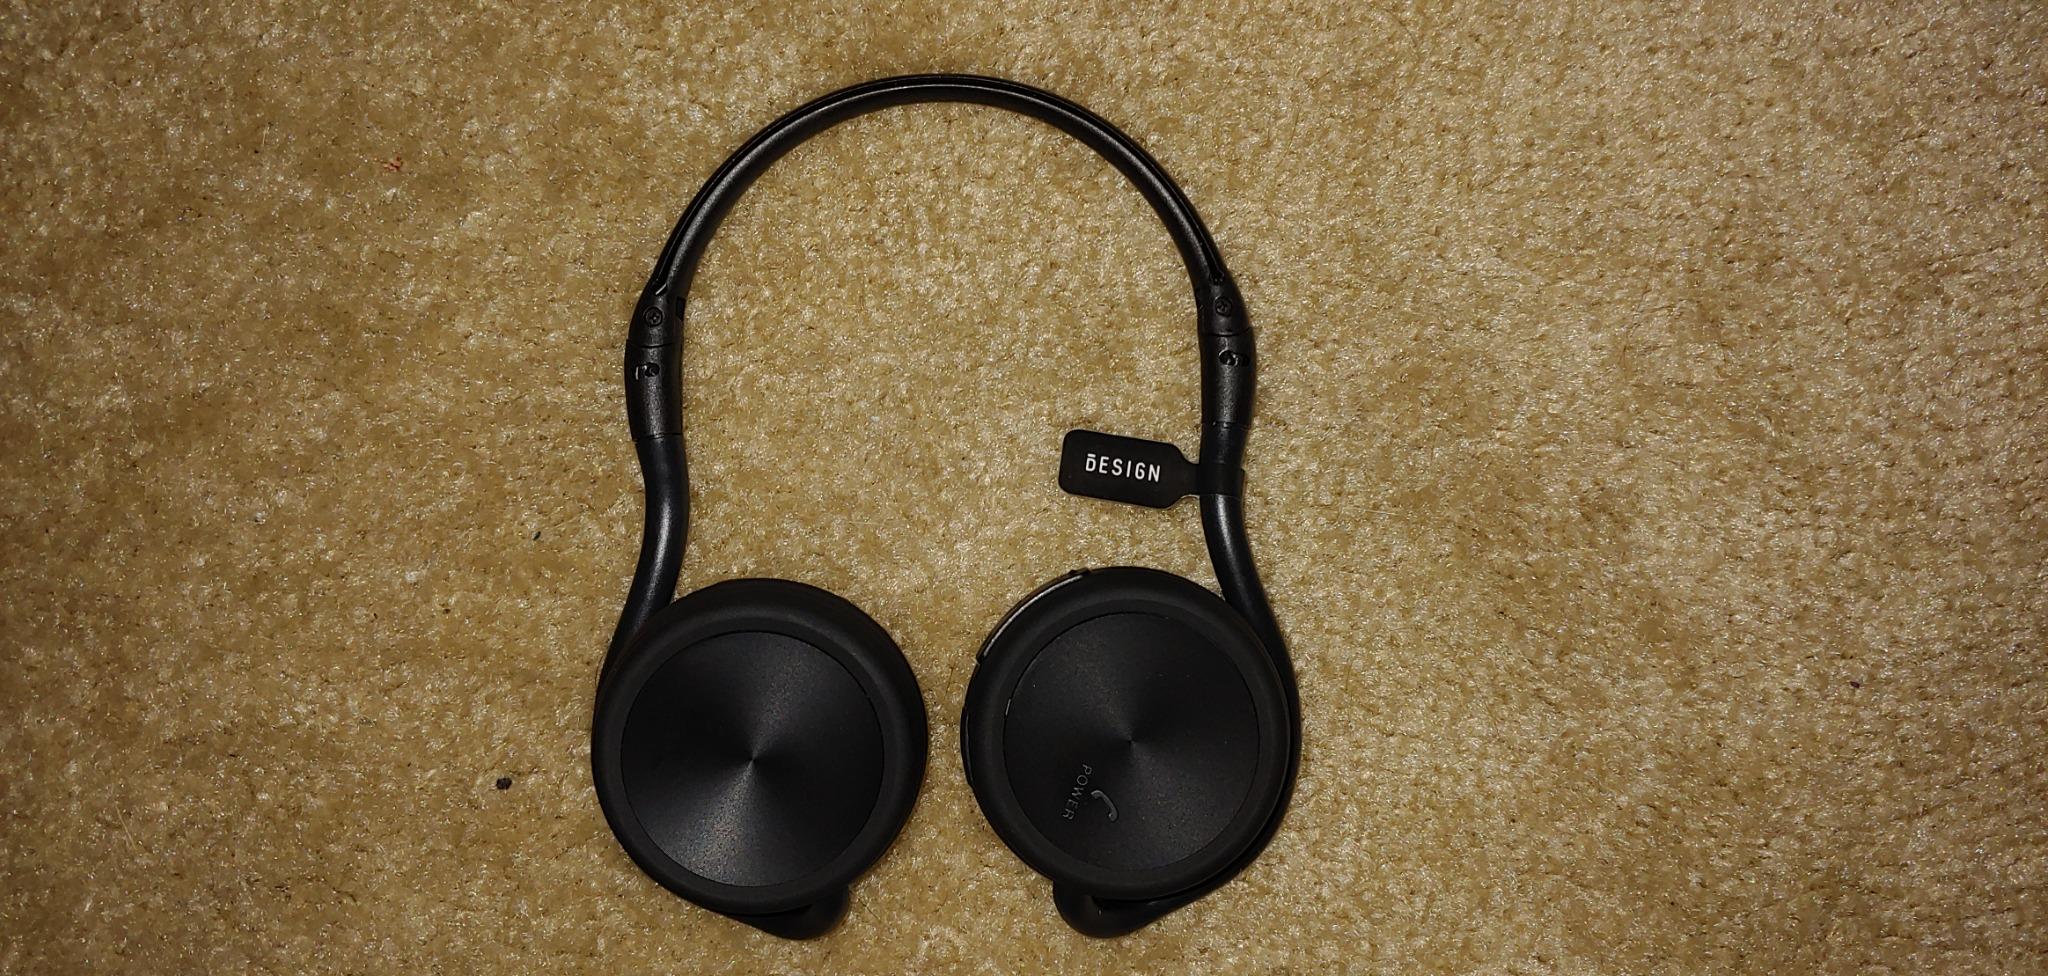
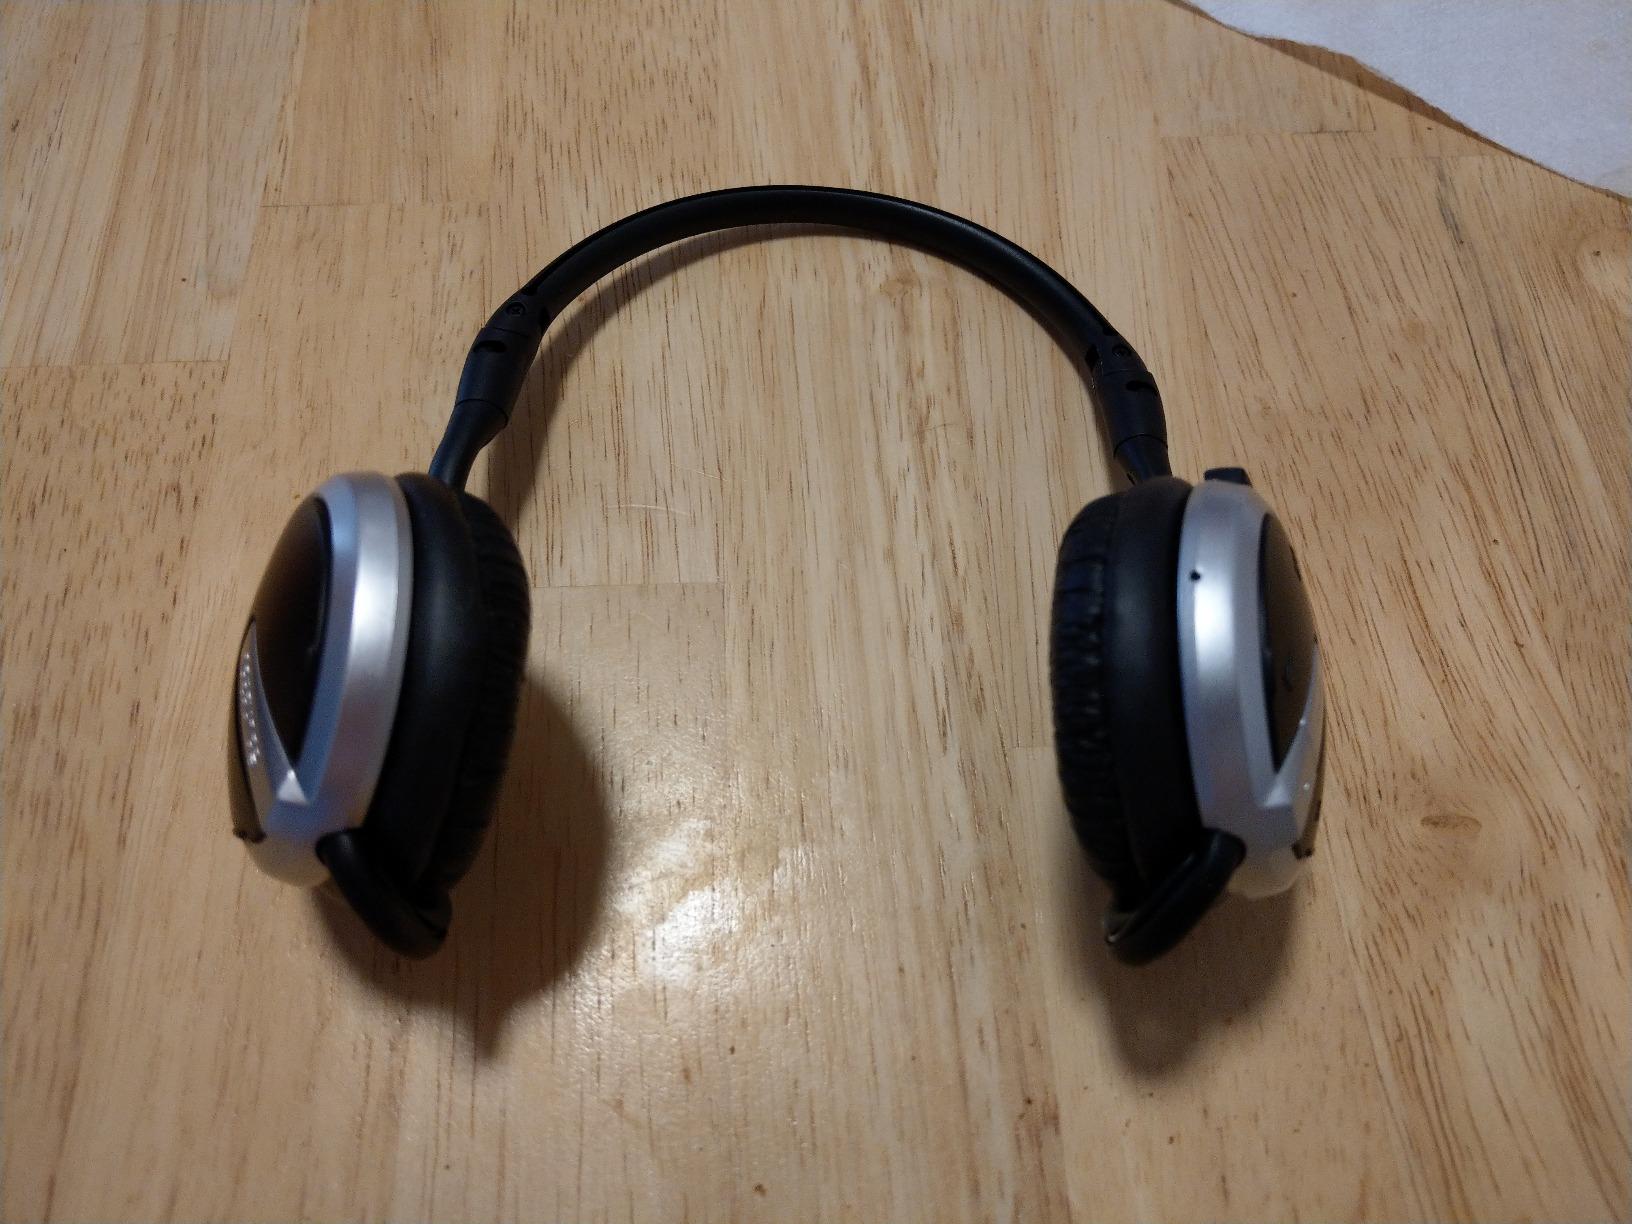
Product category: headphones
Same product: no